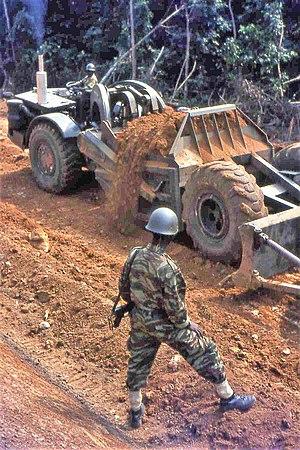
Nkondjock est une commune du Cameroun située dans la région du Littoral et le département du Nkam, tout près de Ndobian. C'est une zone très enclavée à cause du manque de routes et surtout d'industries. Durant la saison des pluies, cette ville est coupée de son chef-lieu de département Yabassi.